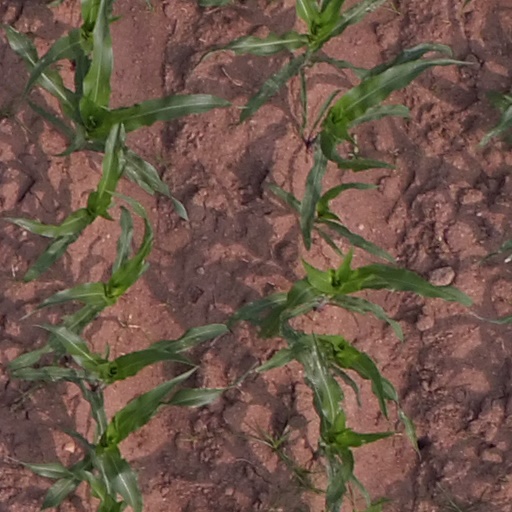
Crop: maize; corn